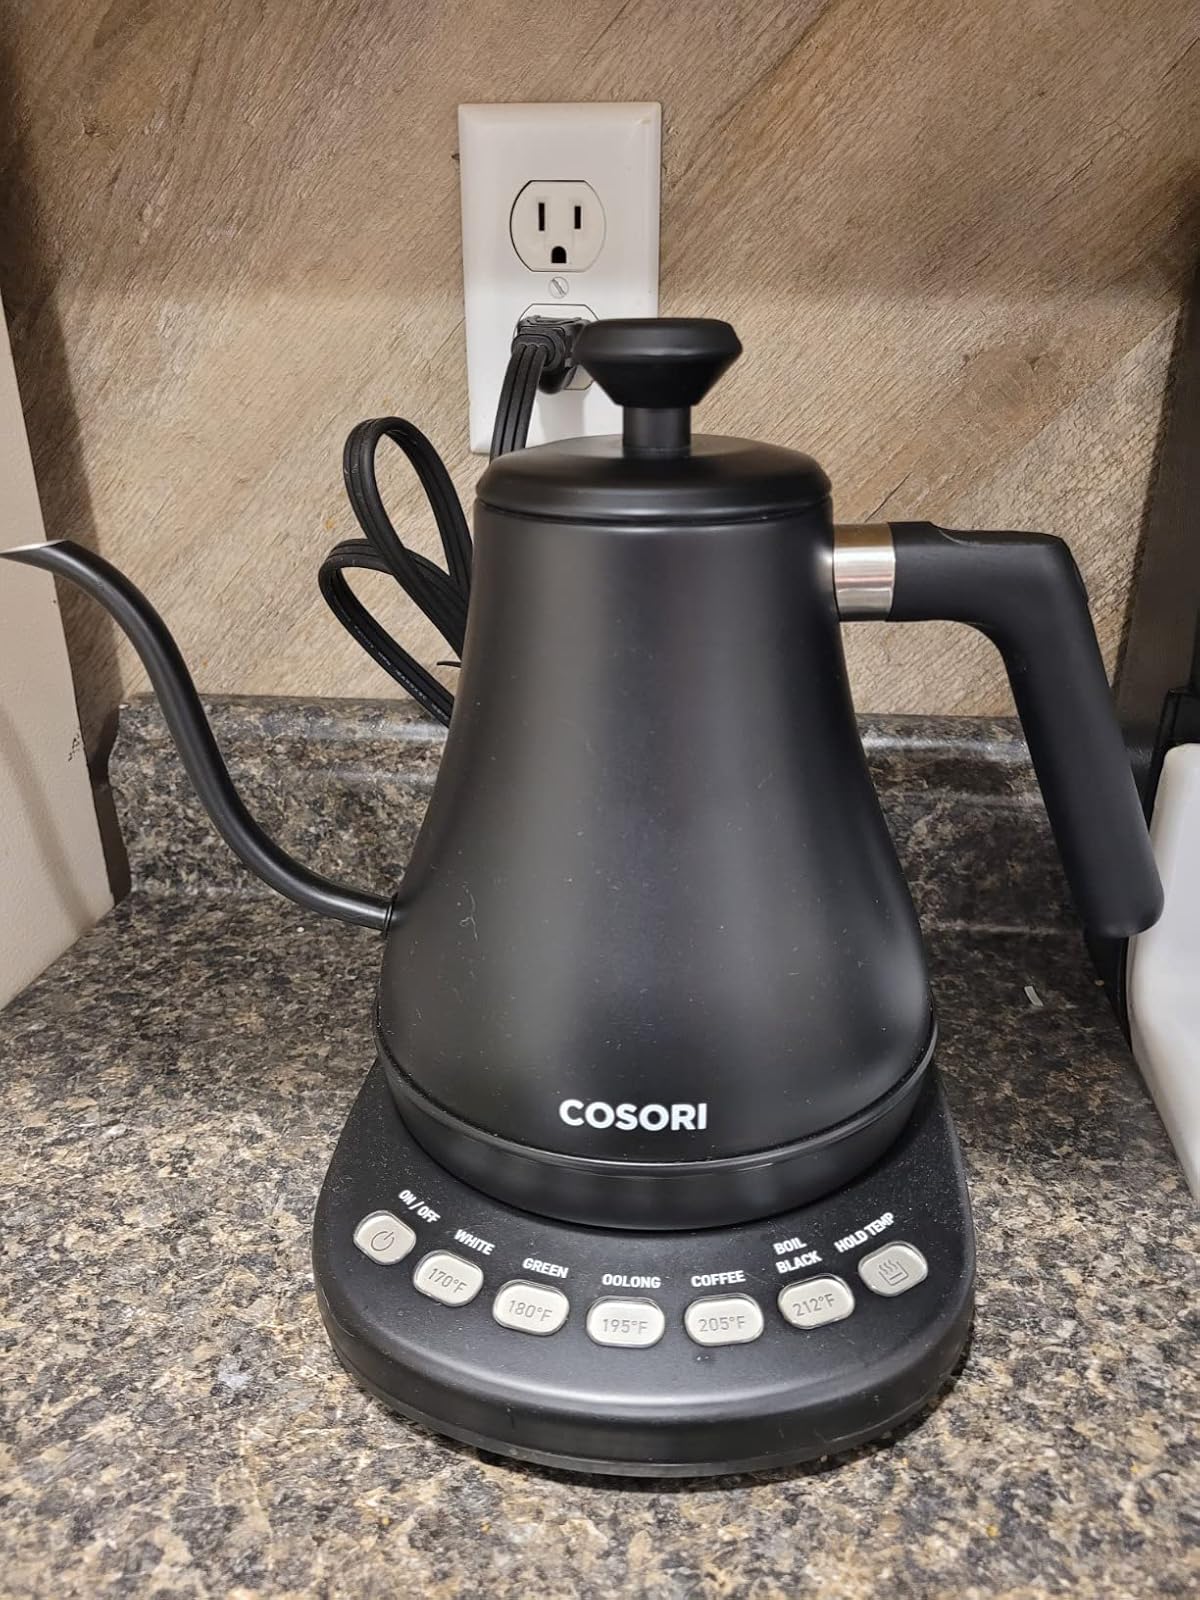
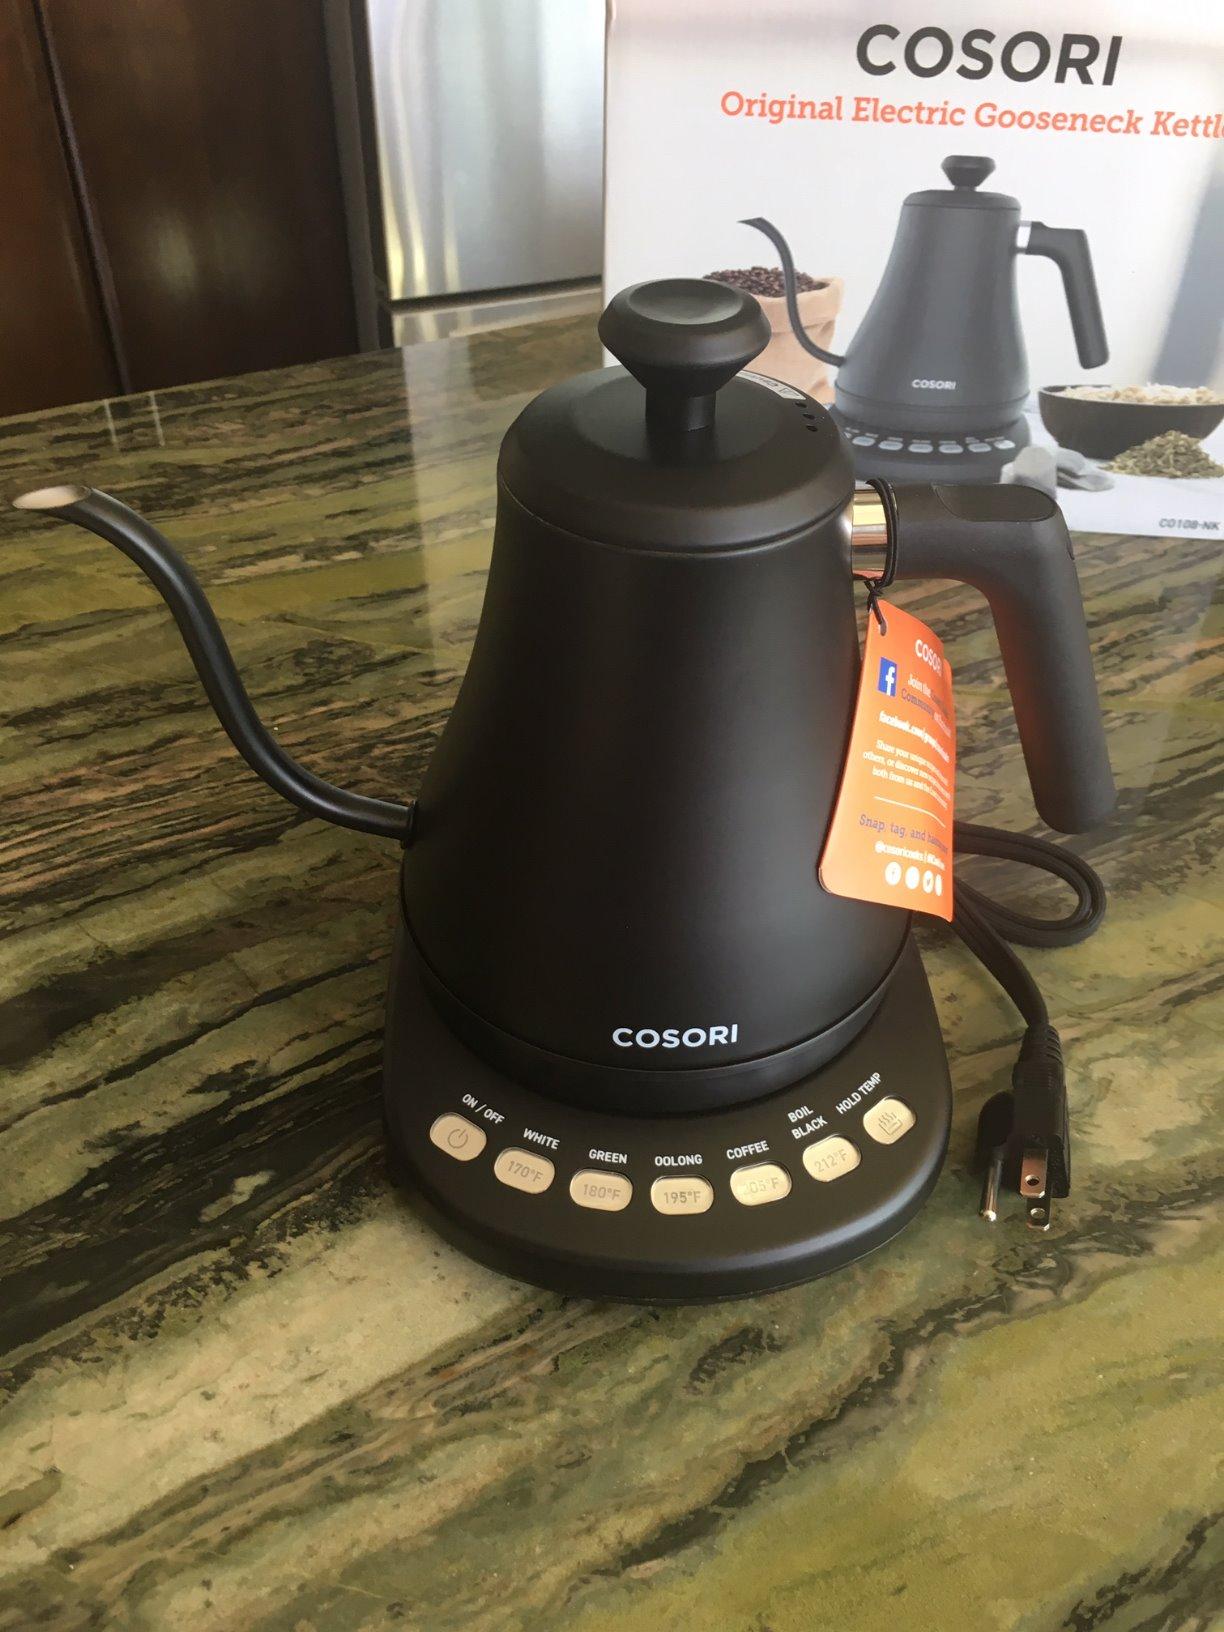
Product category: items_kettle
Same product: yes